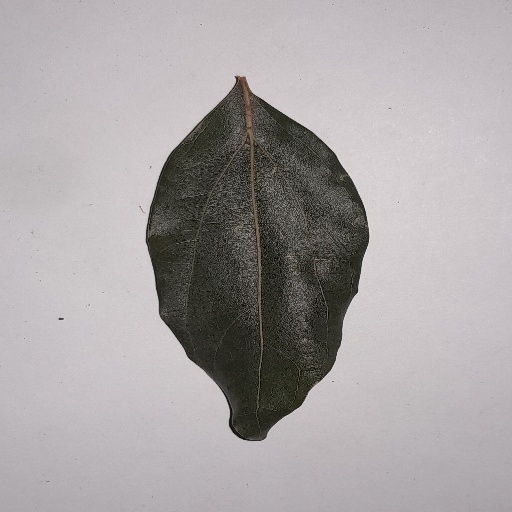
Species: Camphor
Leaf condition: Bacterial Spot